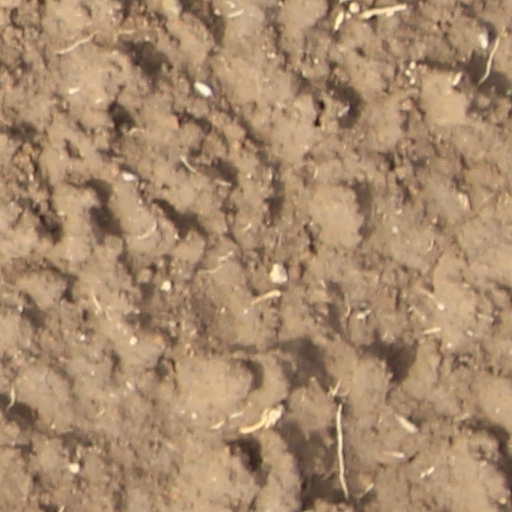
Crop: wheat